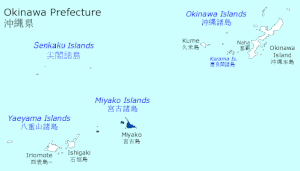
Les îles Miyako ou archipel Miyako sont un groupe d'îles au sud-ouest du Japon, faisant partie de l'archipel Sakishima, avec les îles Yaeyama à l'ouest et les îles Senkaku plus au nord, et donc des îles Ryūkyū. Cet archipel est situé entre Okinawa Hontō, la grande île de l'archipel d'Okinawa, et l'île de Taïwan.